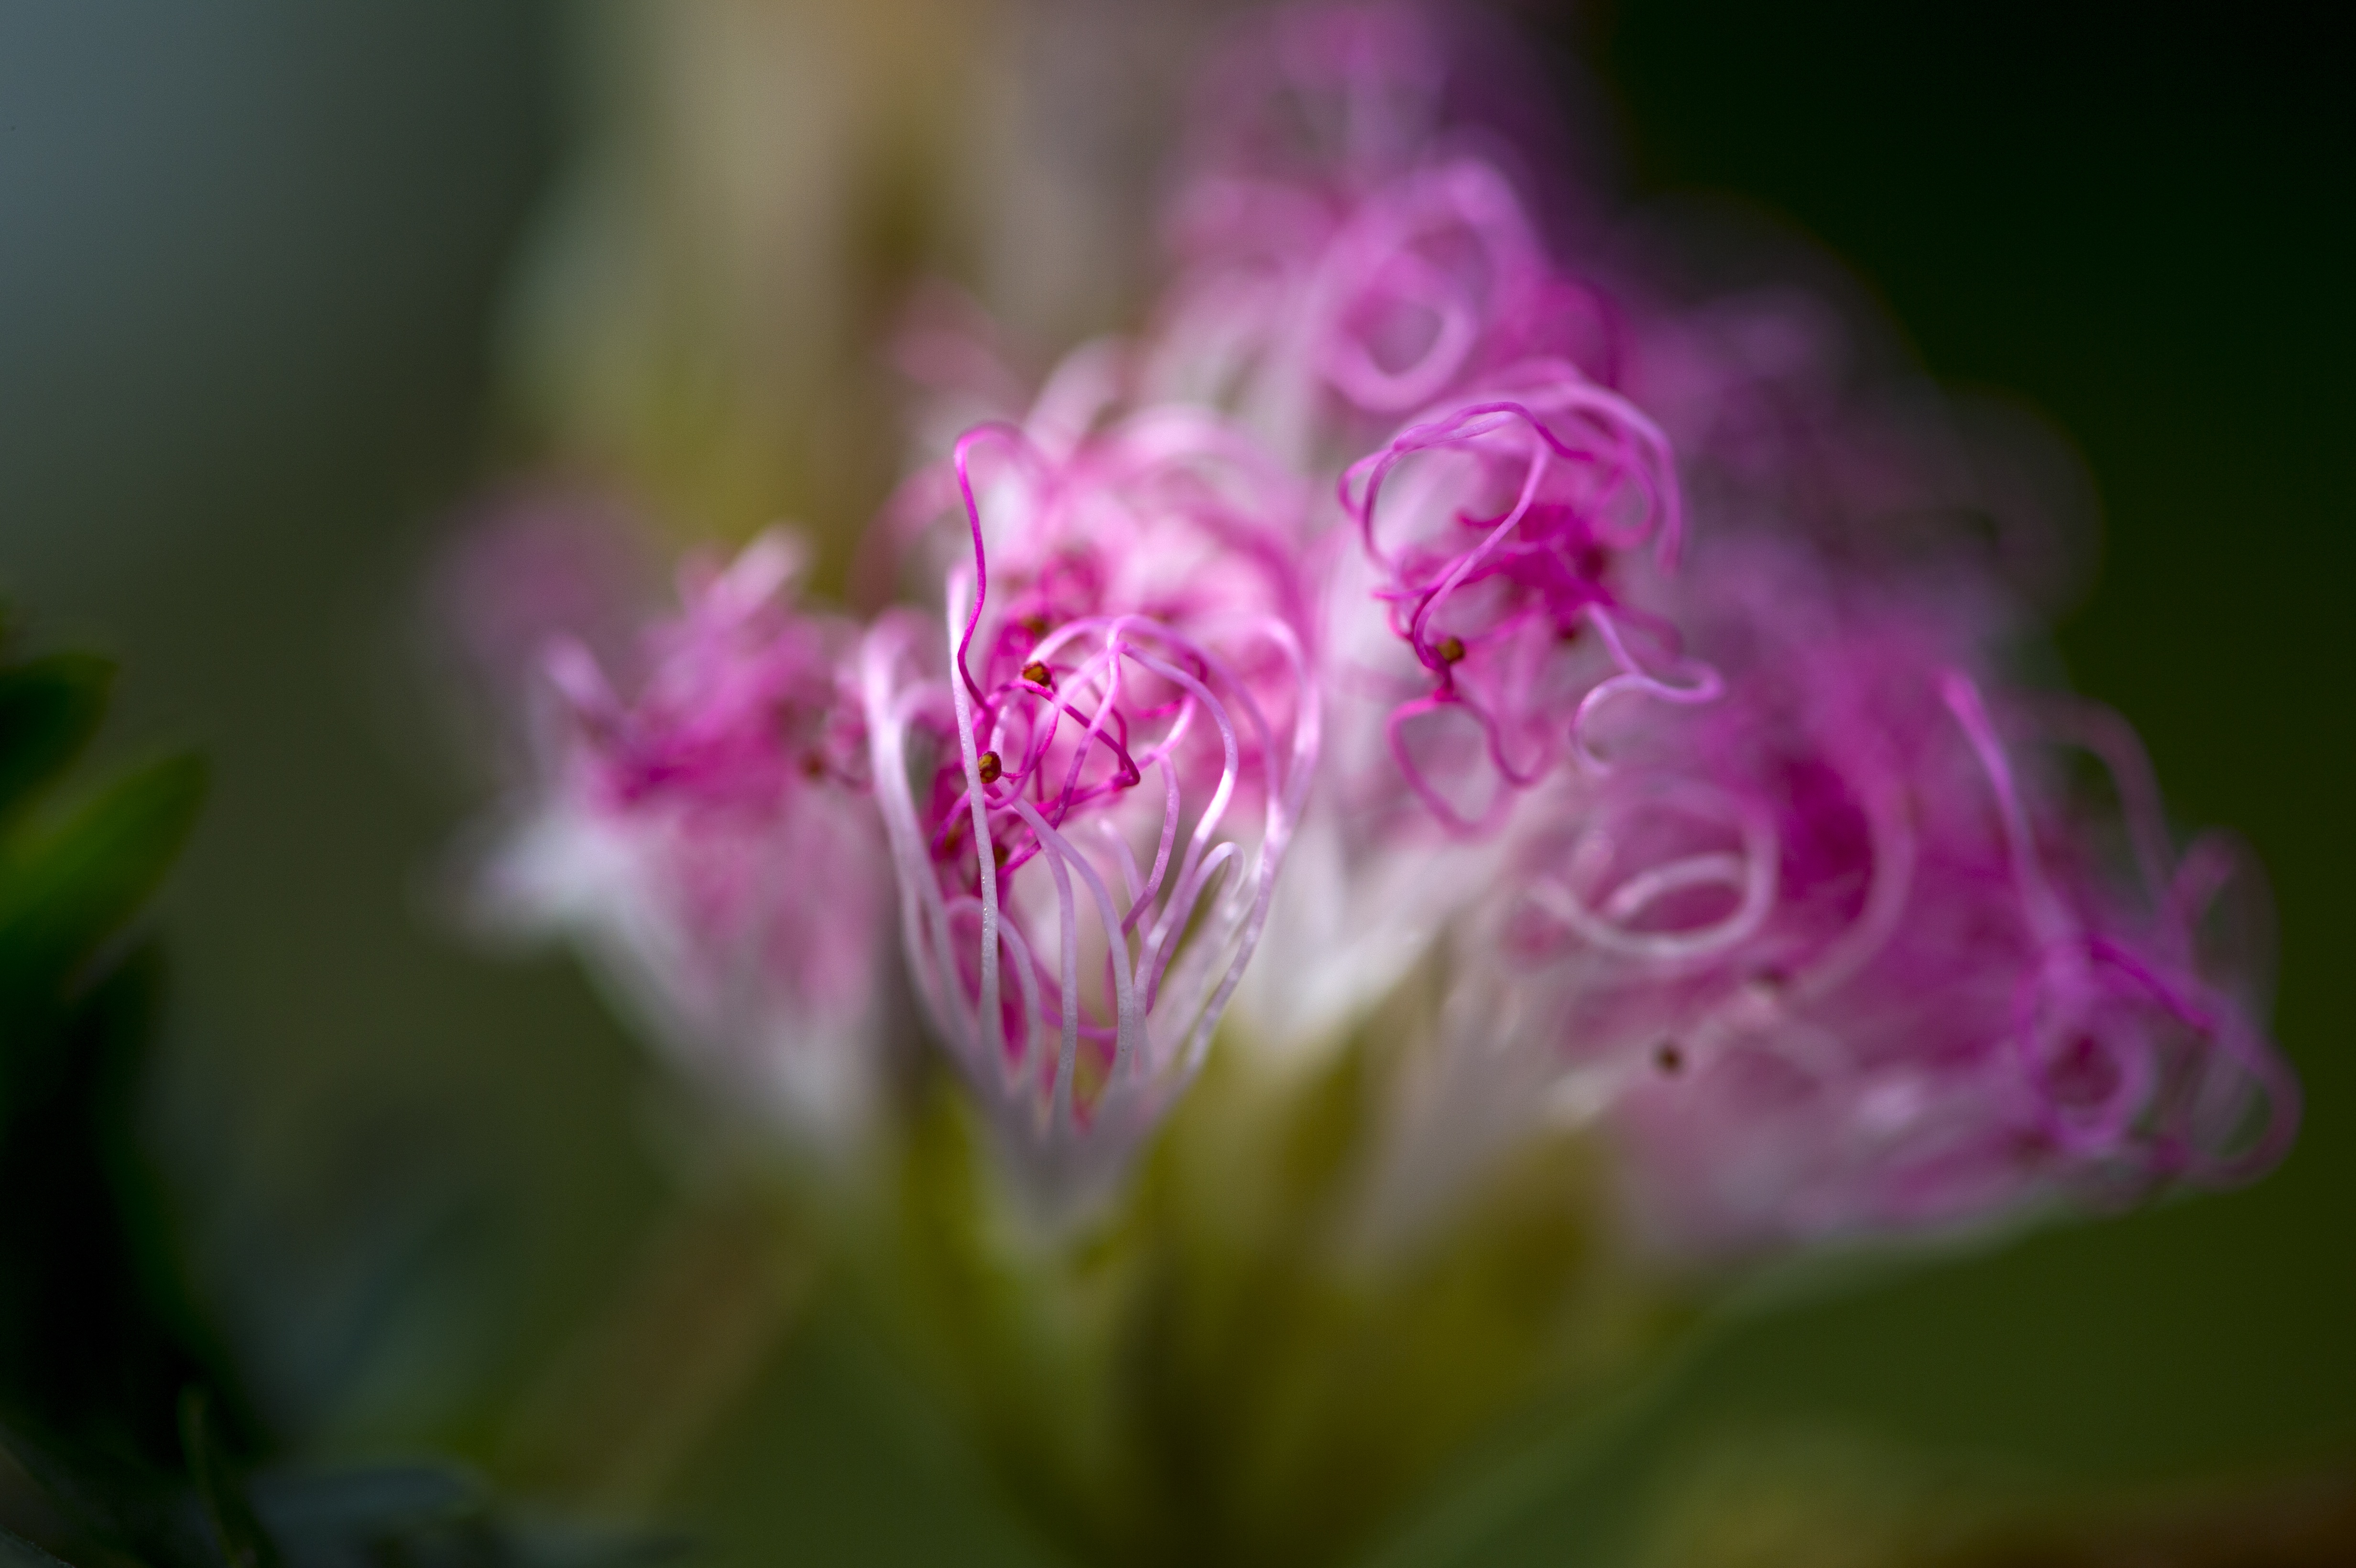
nature, blossom, plant, photography, leaf, flower, petal, tropical, botany, pink, flora, wildflower, close up, shrub, macro photography, flowering plant, plant stem, land plant